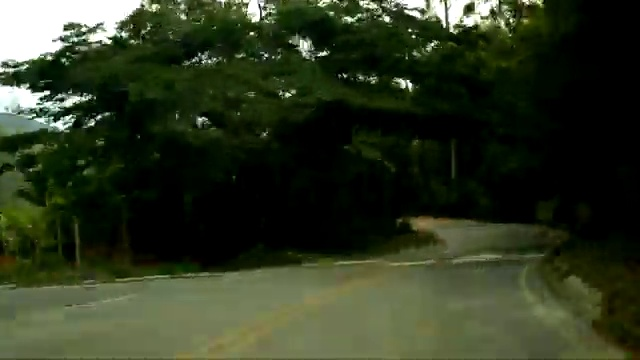
Fire: no
Smoke: no